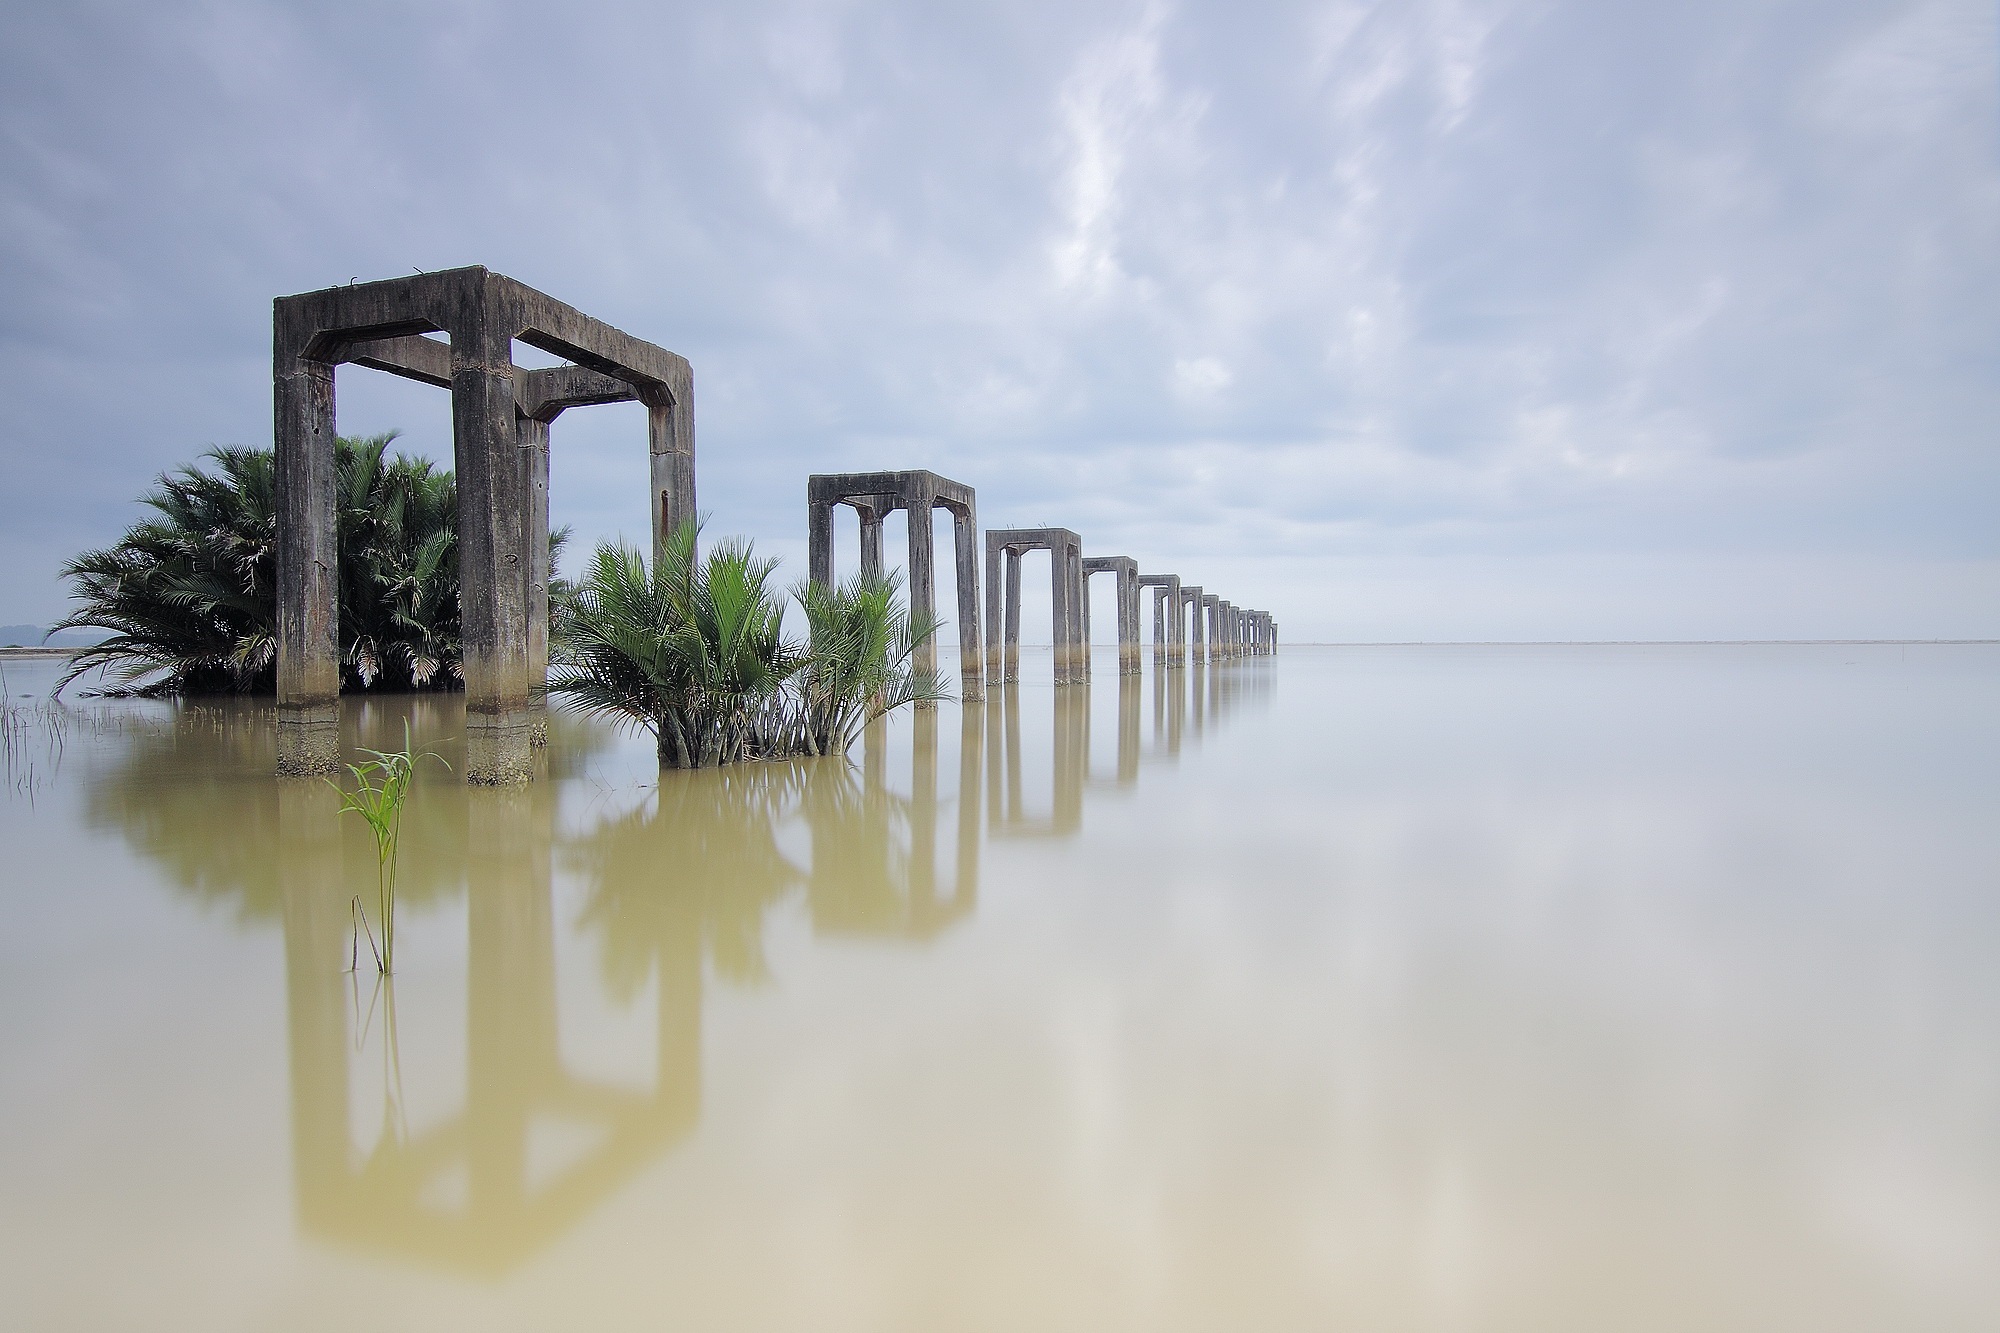
sea, water, nature, bridge, morning, shore, monument, travel, reflection, natural, landmark, landscapes, destination, atmospheric phenomenon